Nihonjin gakkō

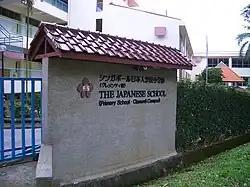
The Japanese School Singapore Primary School Clementi Campus, Singapore; as of 2013 this is the largest overseas Japanese school in the world.

, also called Japanese school, is a full-day school outside Japan intended primarily for Japanese citizens living abroad. It is an expatriate school designed for children whose parents are working on diplomatic, business, or education missions overseas and have plans to repatriate to Japan.